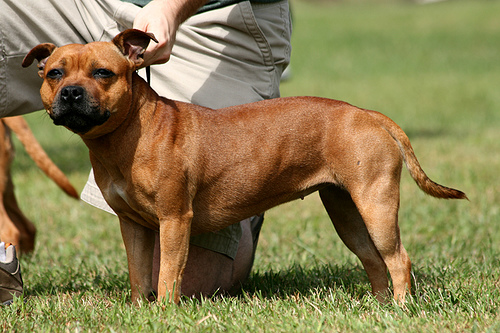
Animal: dog
Breed: staffordshire_bull_terrier